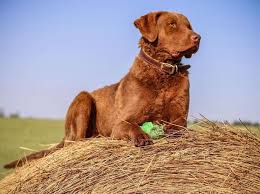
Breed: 215-n000075-Chesapeake_Bay_retriever